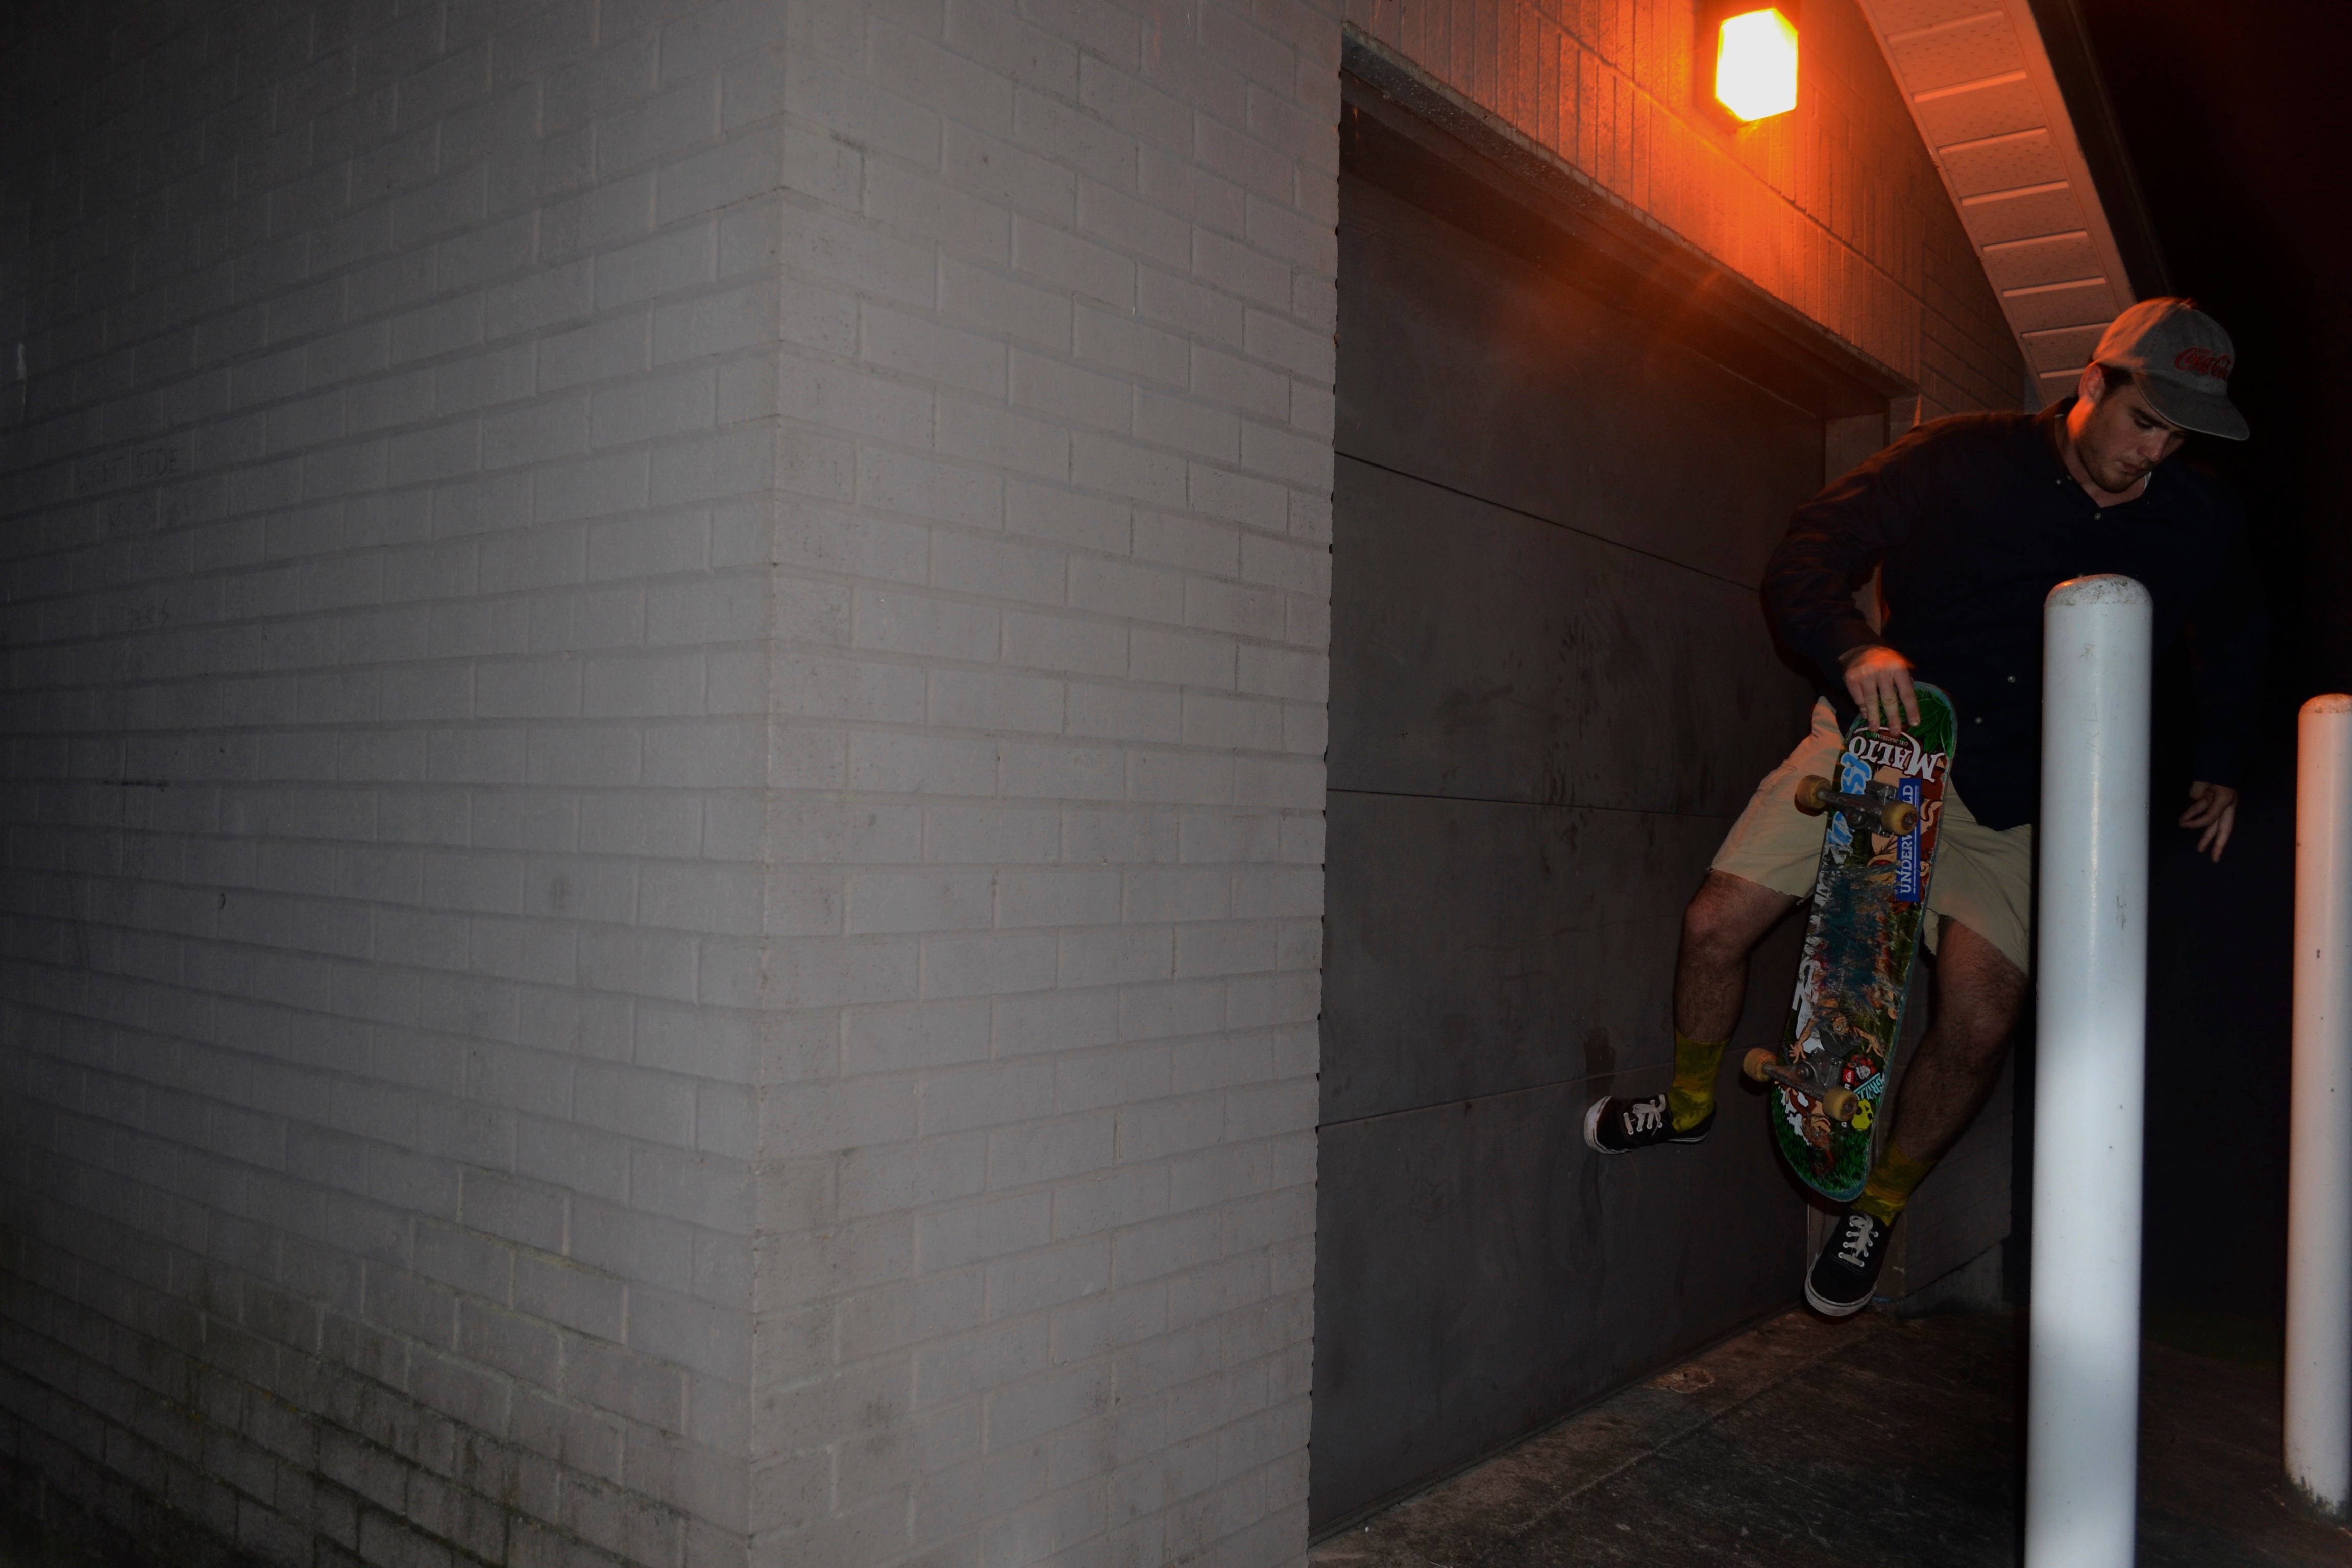
light, house, wall, color, darkness, room, lighting, interior design, shape